Thomas A. Roe

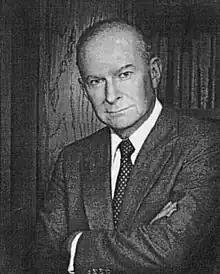
Thomas A. Roe

Thomas Anderson Roe Jr. (1927–2000) was an American businessman, philanthropist, and conservative activist.